Battle of Buna–Gona: Allied forces and order of battle

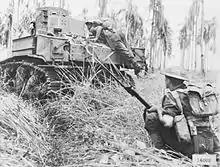
A corporal climbs aboard a tank to direct its fire during an attack at Buna. AWM 014002

Artillery and air power were unable to provide sufficiently effective close support to the infantry. Commanders looked to the tank to break the stalemate that had developed. Although the expectation of Australian commanders had generally been similar to the American view that resistance in the Buna area would be light, provision had been made to support the operation with tanks. On 13 November, orders were given to dispatch a troop of the 2/6th Armoured Regiment, equipped with M3 Stuart tanks, from Milne Bay. When the first tank was loaded onto the only available craft, a captured barge, both barge and tank sank. There was no immediate prospect of moving the tanks. As a temporary measure, a platoon of Bren carriers were sent instead.